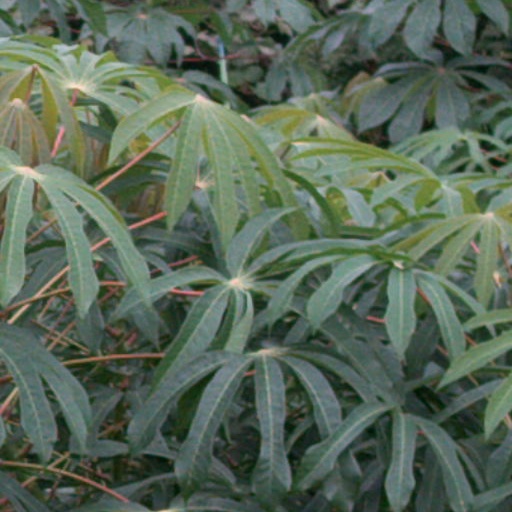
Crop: cassava